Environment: real
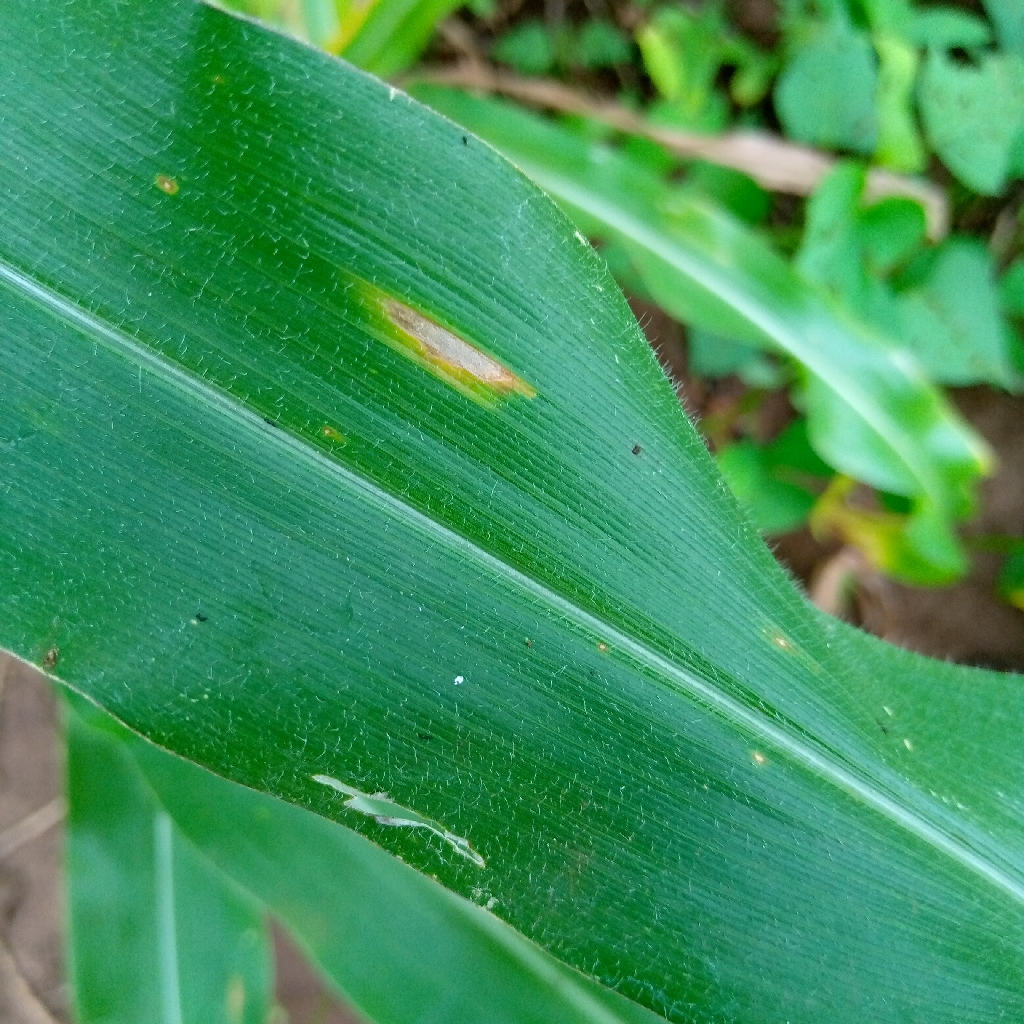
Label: northern_corn_leaf_blight